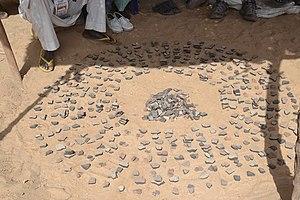
Rite des initiés Massa
Le Festival international des arts et de la culture massa est une fête traditionnelle et rituelle des peuples massa du Cameroun et du Tchad. Il est organisée pour sa première fois en 2003 à Yaoundé au Cameroun.